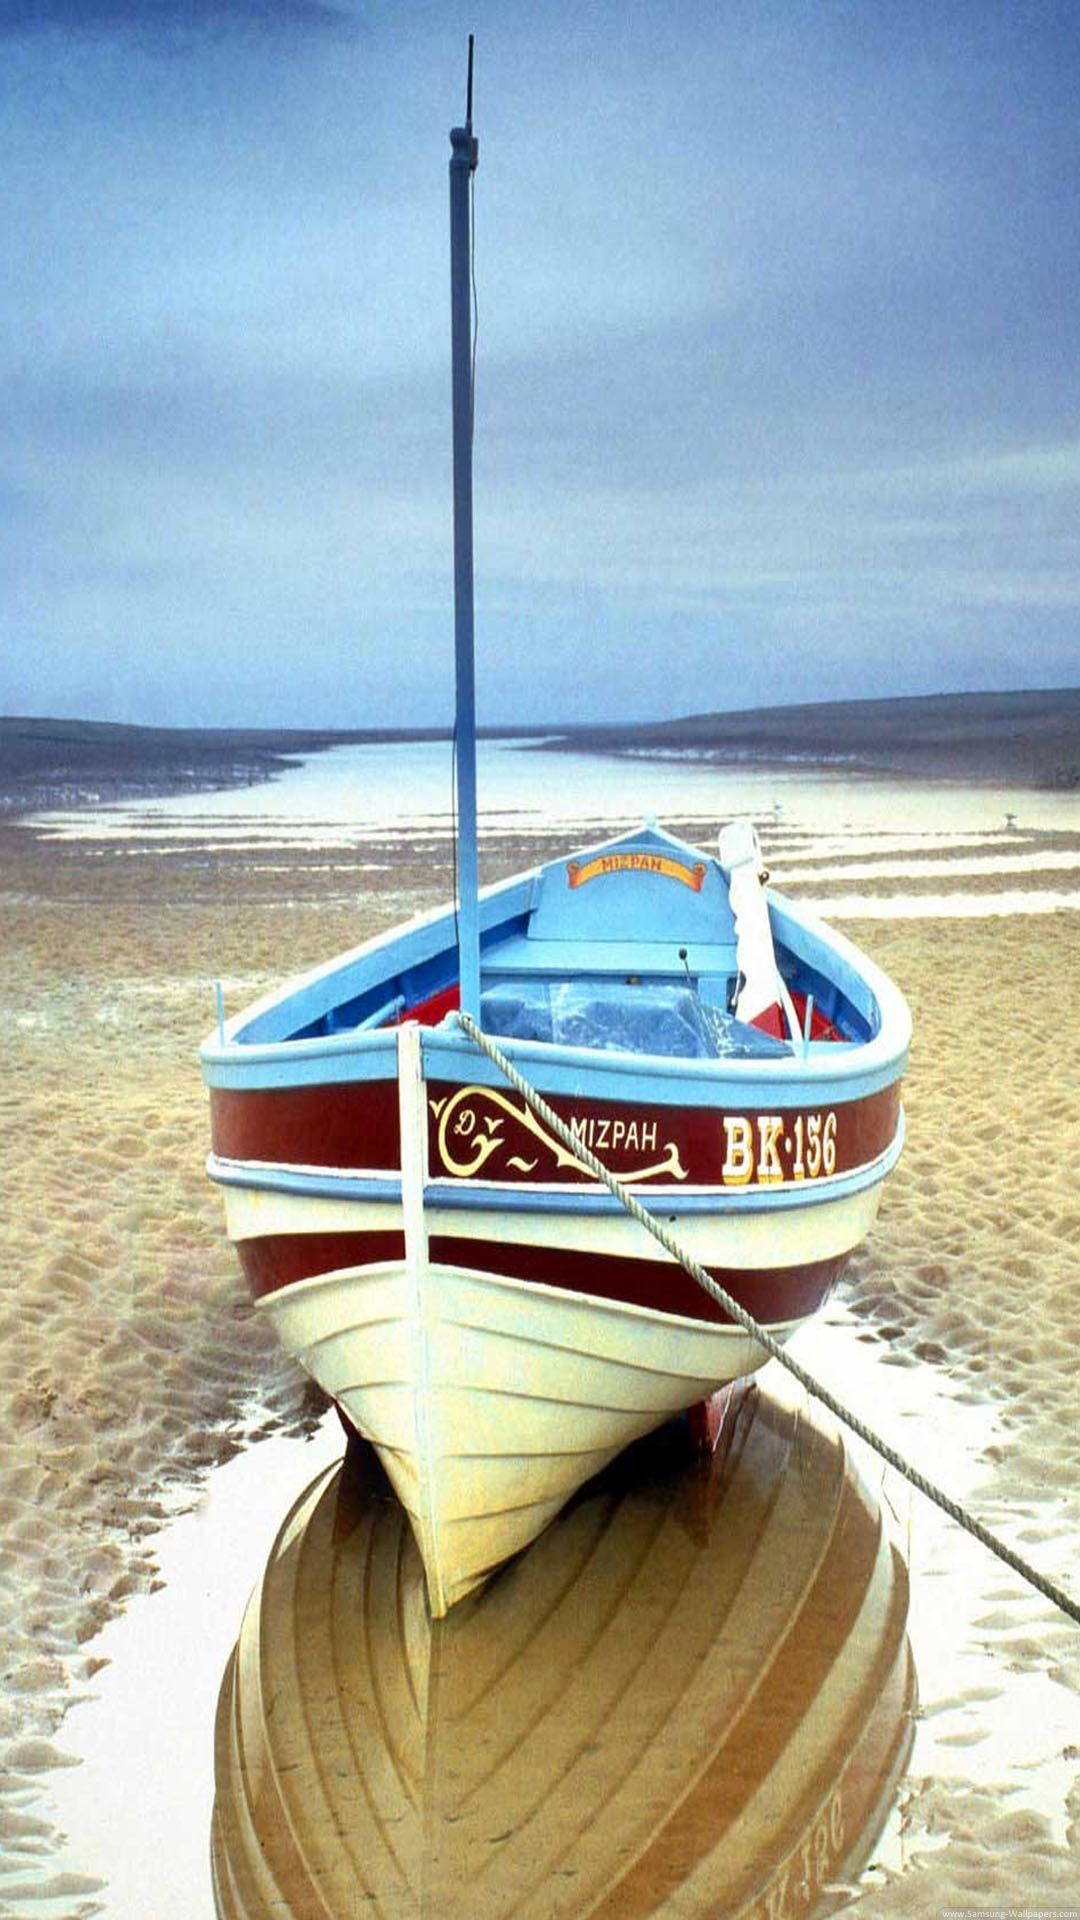
Vehicle type: Ships